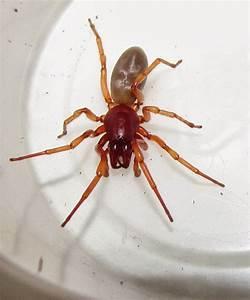
spider